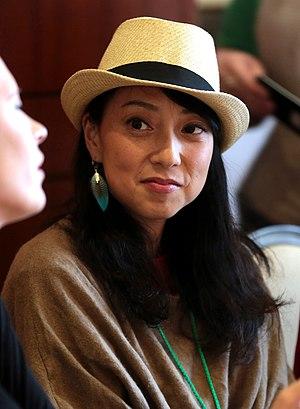
Yūko Miyamura est une actrice et seiyū japonaise, ayant notamment doublé les personnages de Asuka Langley et Casca dans les séries anime cultes Evangelion et Berserk. Elle enregistre aussi plusieurs disques dans les années 1990.